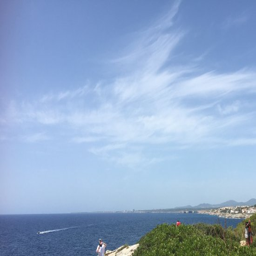
tourism business : view from cliff top